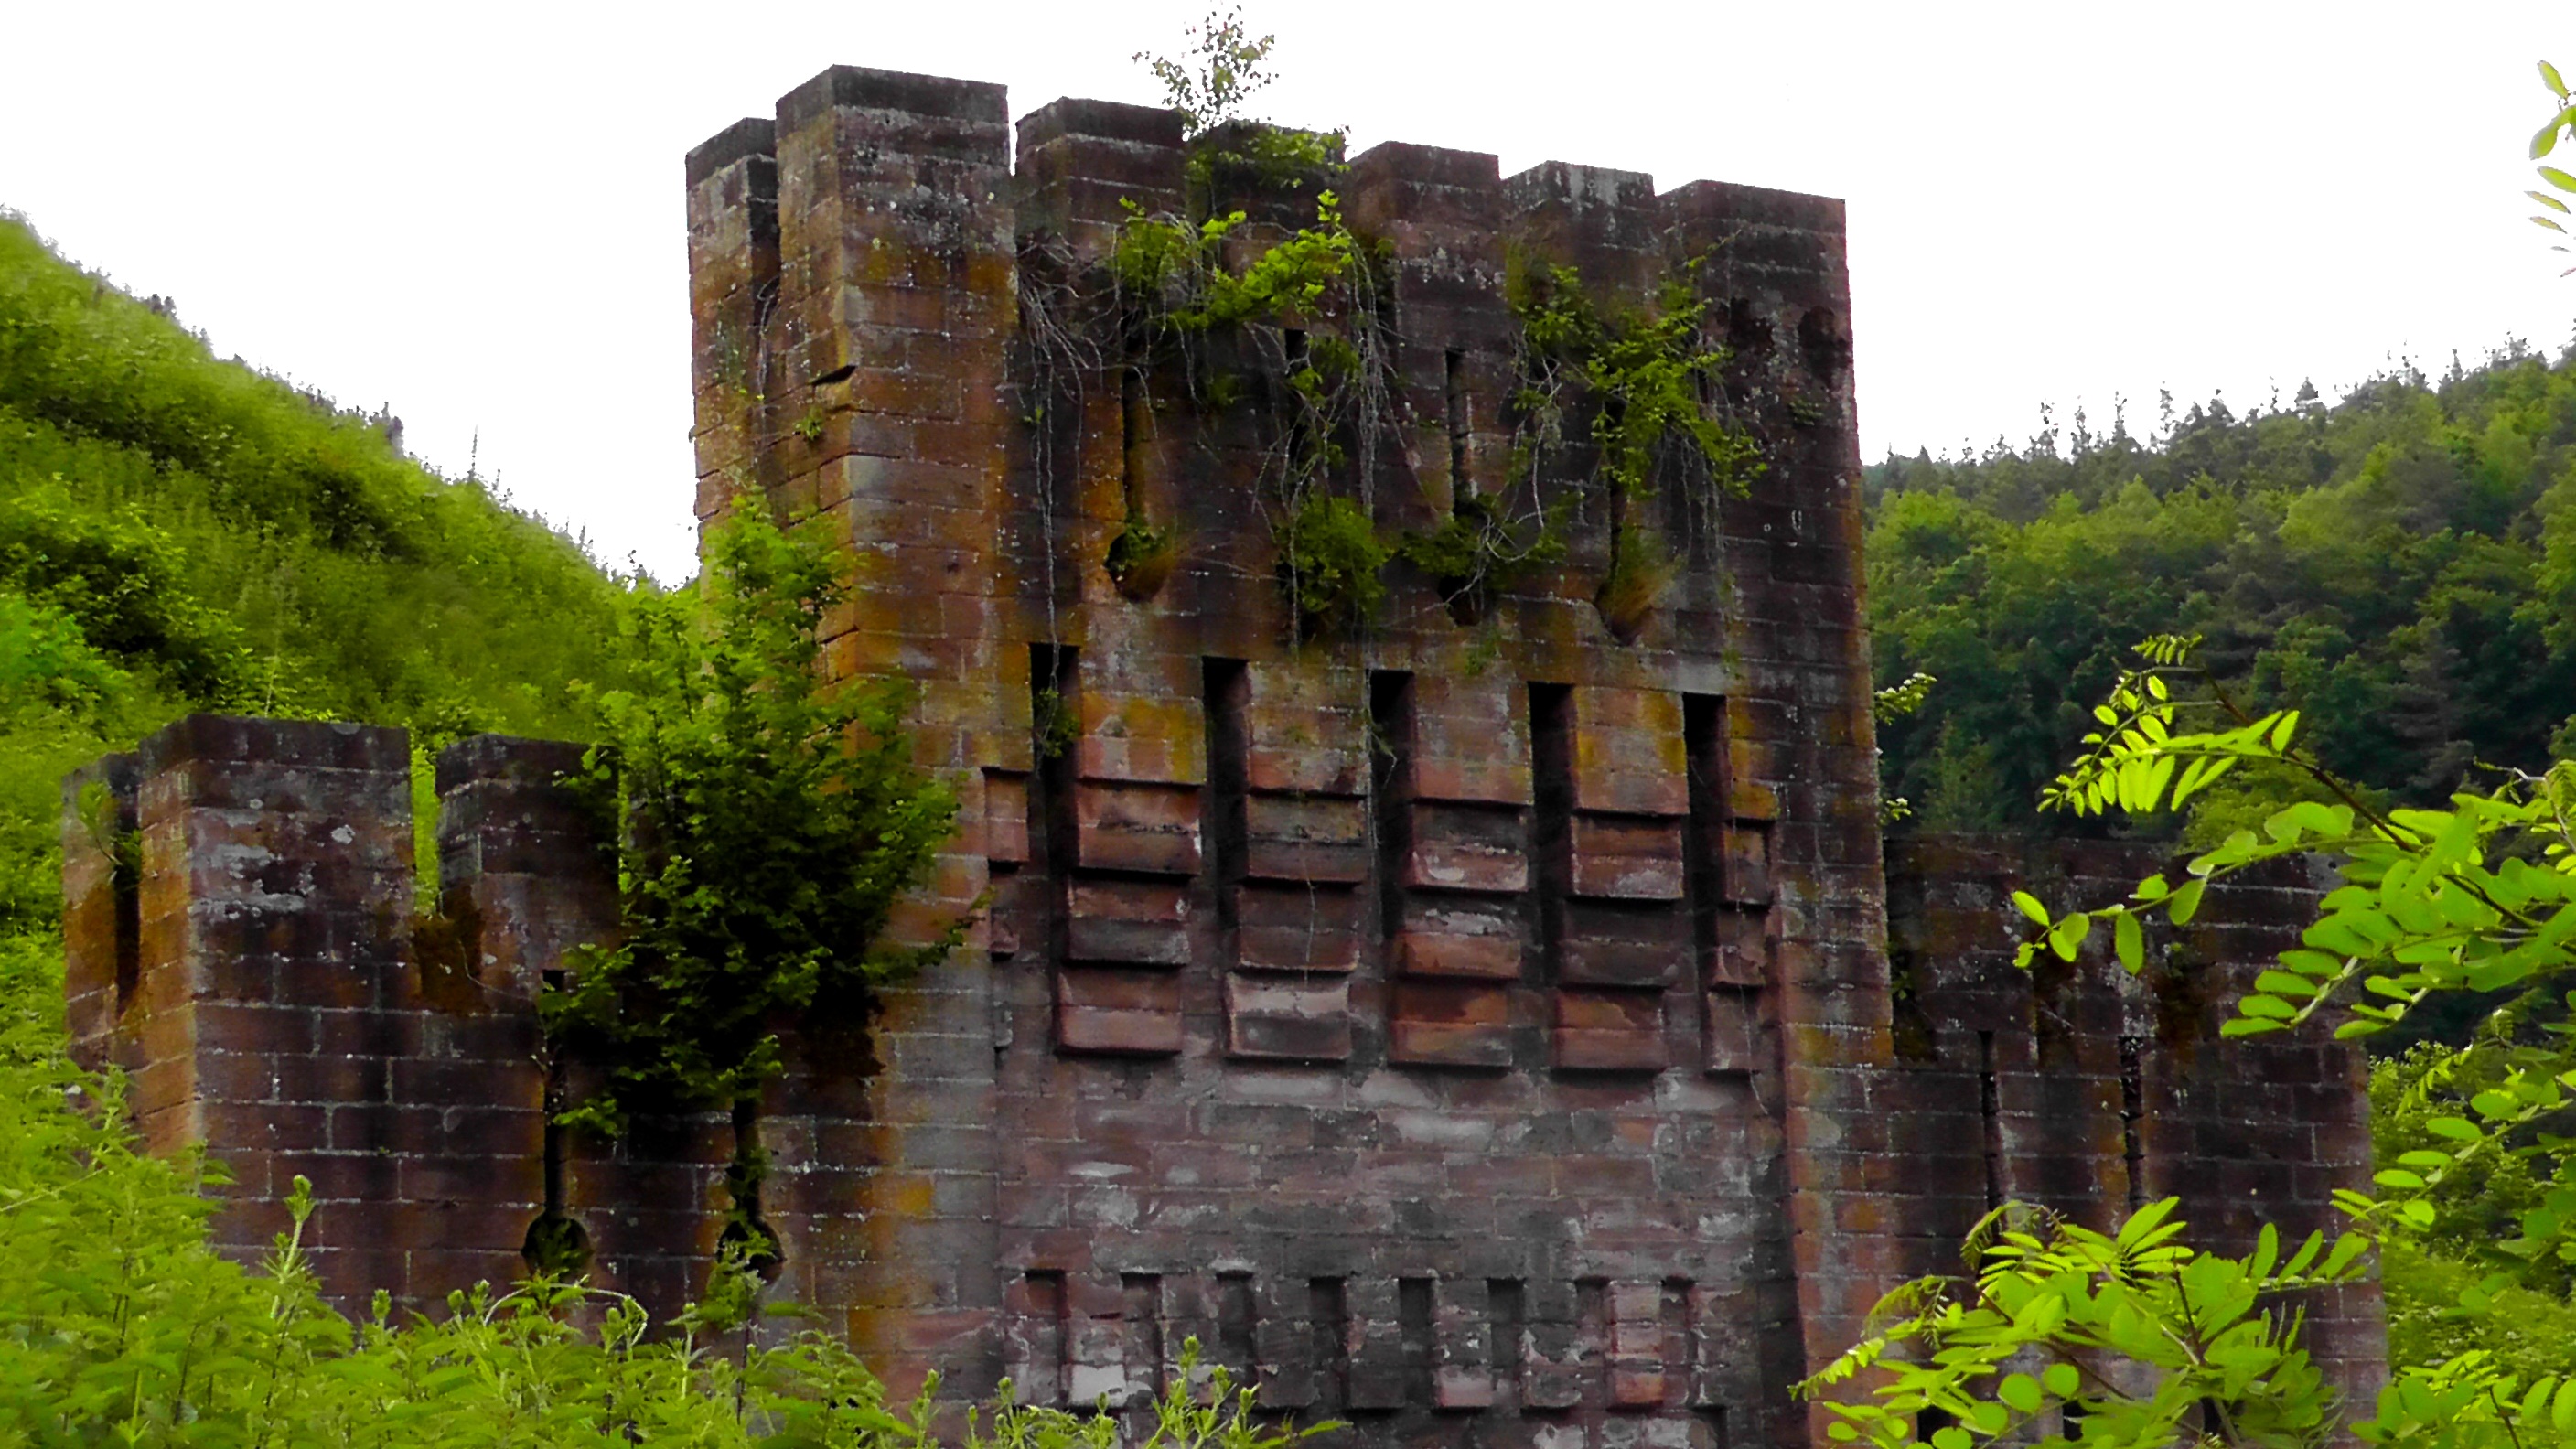
architecture, mansion, building, old, wall, castle, property, ruin, brick, terrain, stones, fortress, ruins, monastery, estate, enormous, battlements, bulwark, historic site